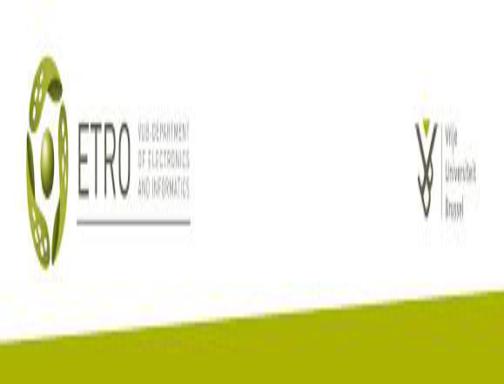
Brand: Etro
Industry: Clothes